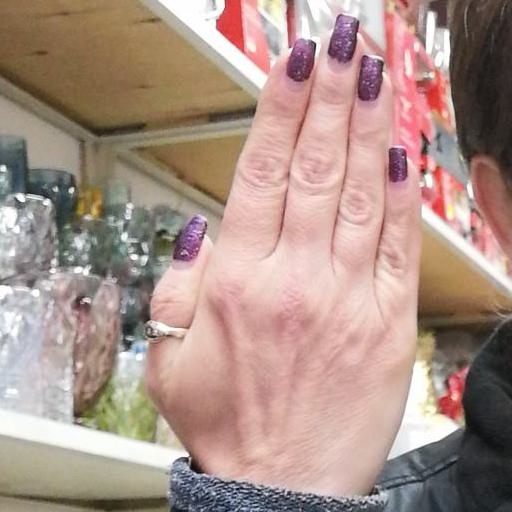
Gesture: stop_inverted